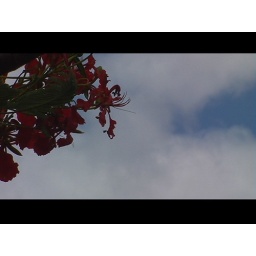
tried to get the gulmohar flowers near the balaji temple with the clouds